Glycoside hydrolase family 68

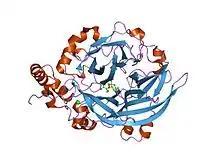
crystal structure of levansucrase (e342a) complexed with sucrose

In molecular biology, glycoside hydrolase family 68 is a family of glycoside hydrolases.